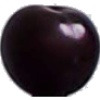
Label: Cherry Wax Black 1